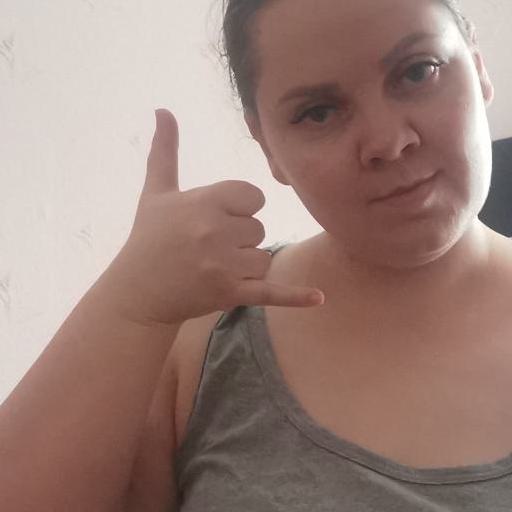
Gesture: call